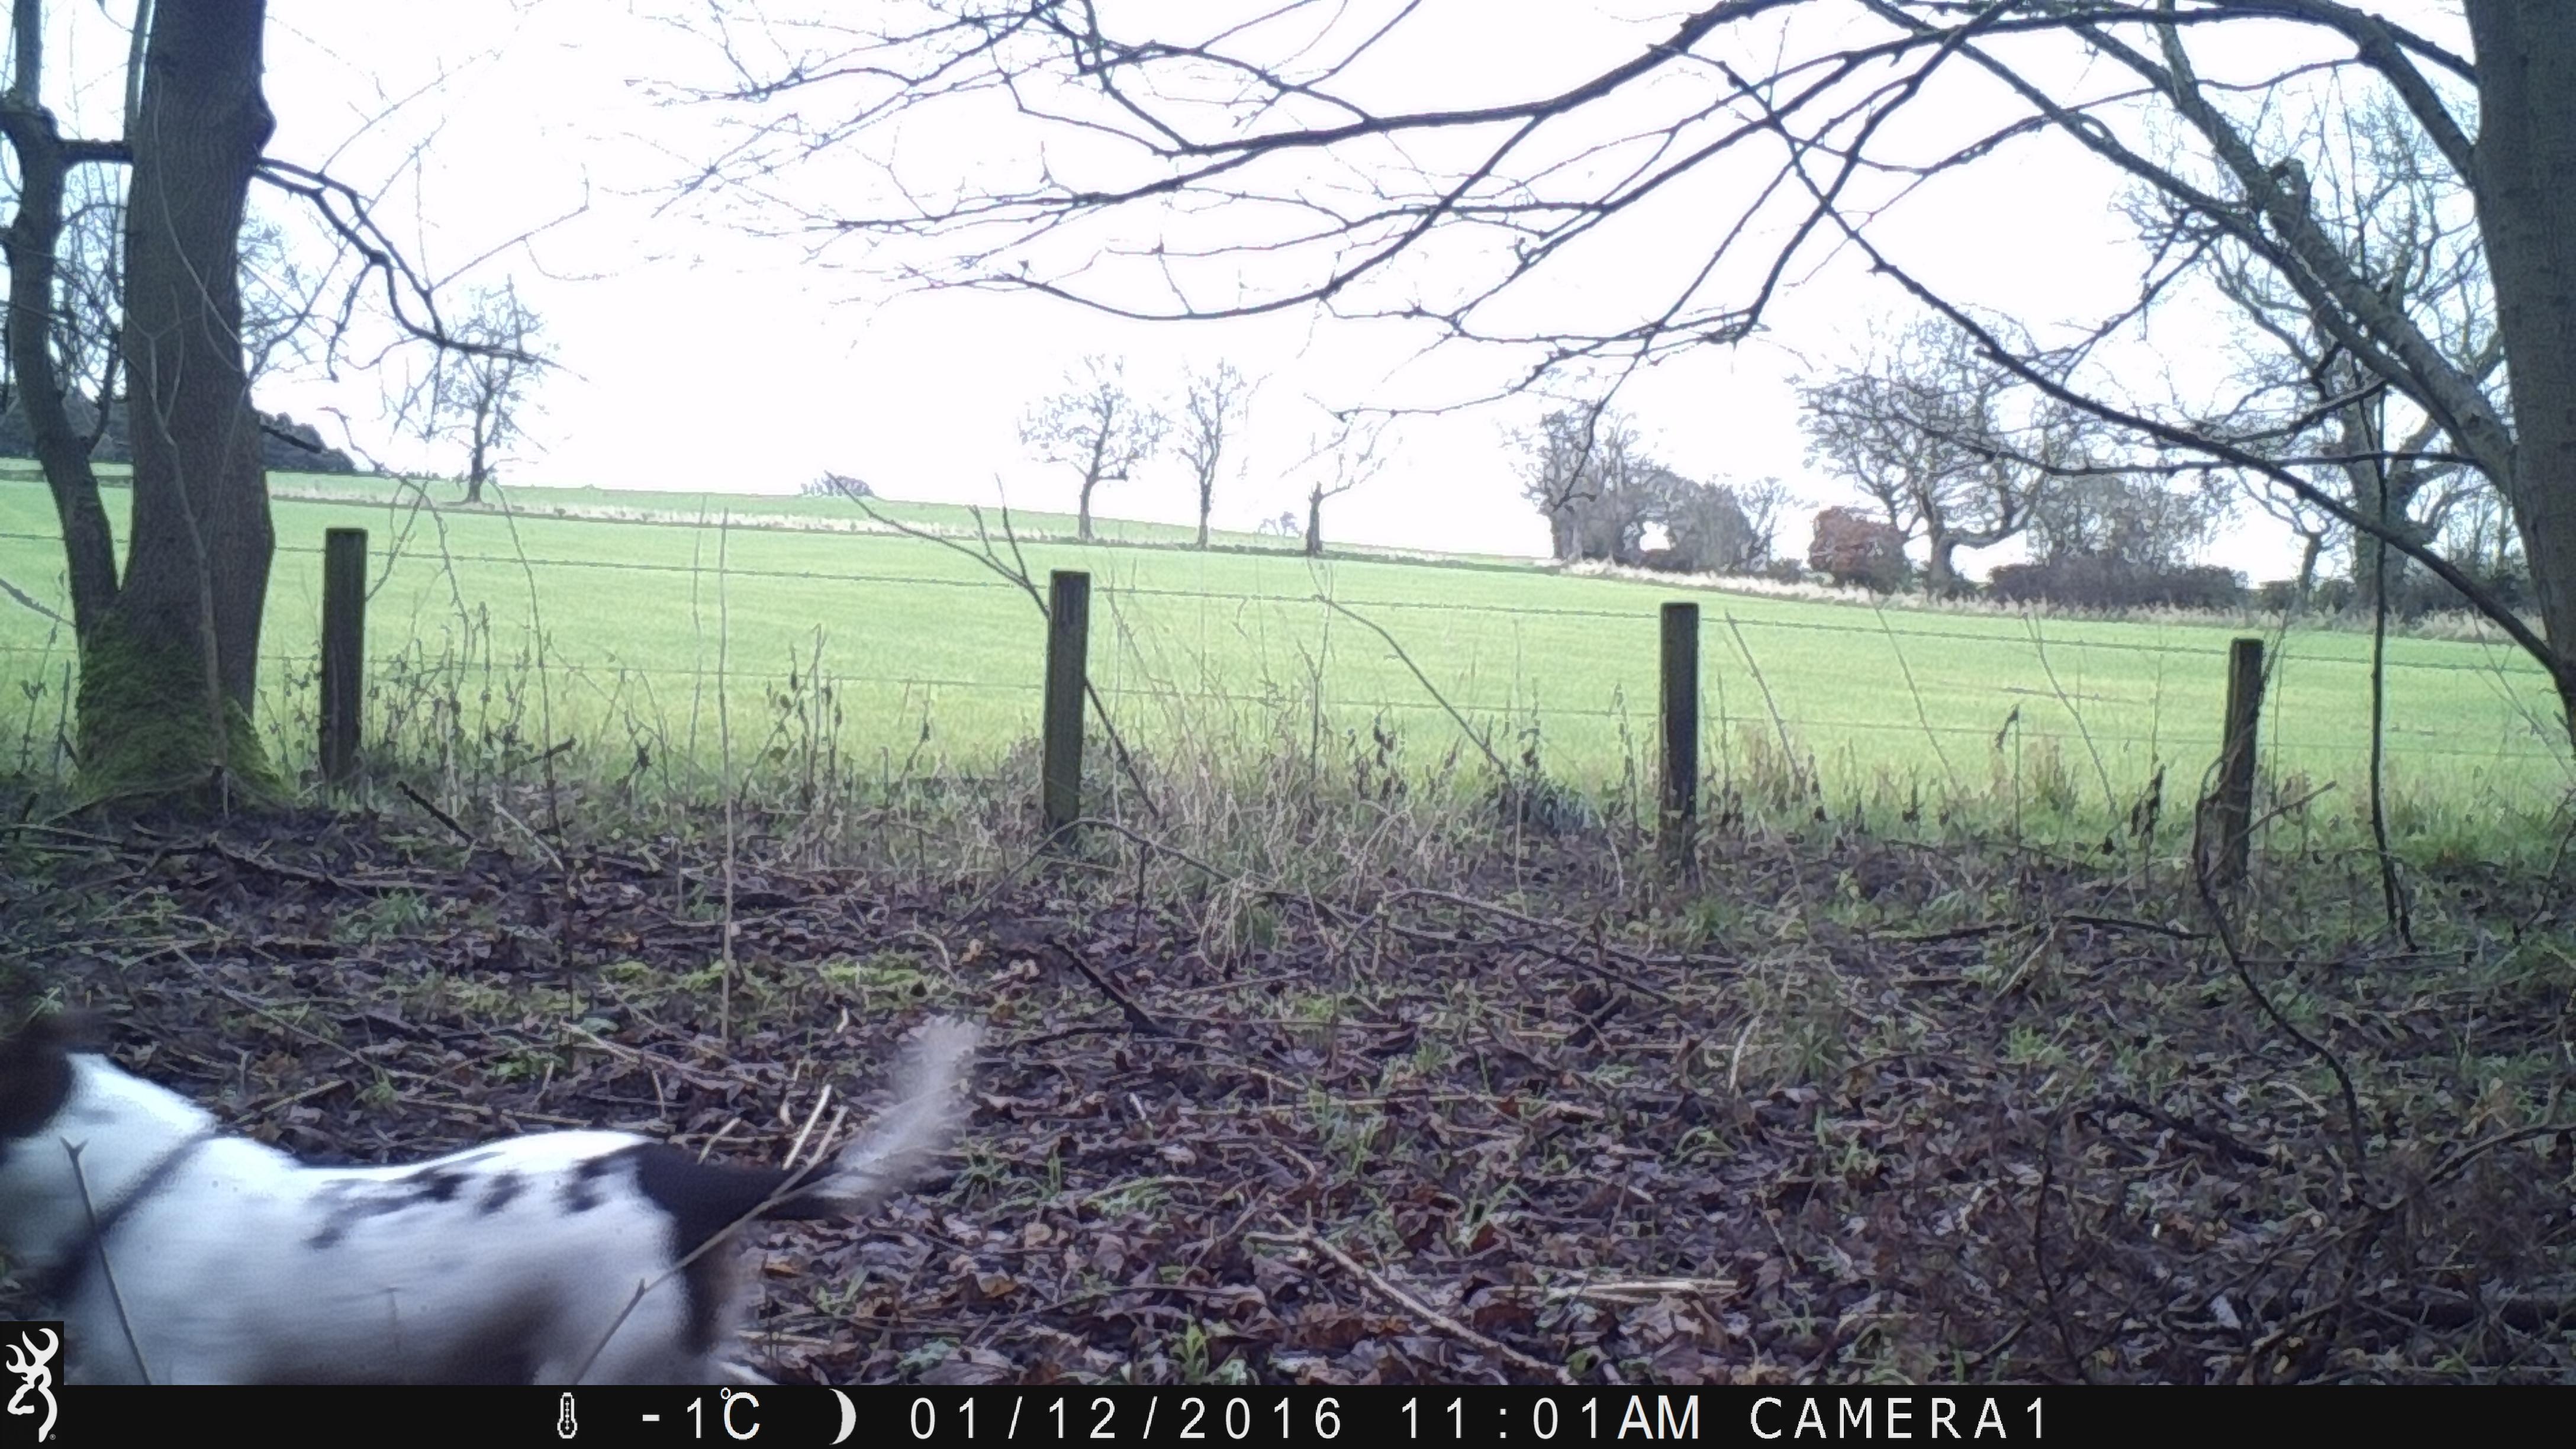
Species: Canis familiaris